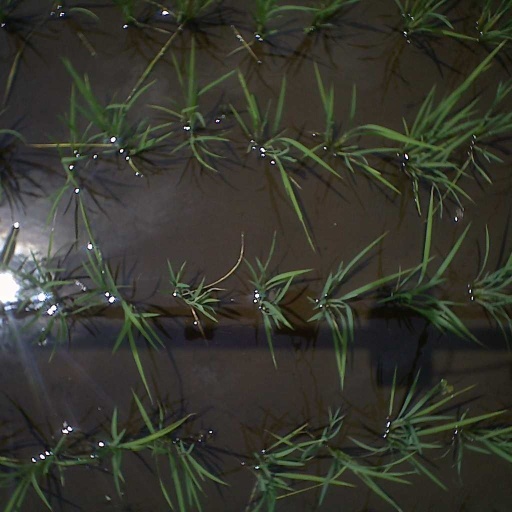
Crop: rice